Jake Owen

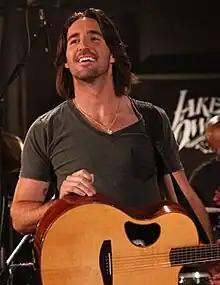
Owen in 2011

Owen released his third studio album, "Barefoot Blue Jean Night", on August 30, 2011. The lead-off single and title track to the album, "Barefoot Blue Jean Night", became his first number one single on the country chart. The album's second single, "Alone with You", was released in October 2011, and like its predecessor, it reached number one on the country chart in April 2012. The album's next two singles, "The One That Got Away" and "Anywhere with You", both reached number one on the Country Airplay chart. Owen toured with Keith Urban in 2011 on his Get Closer World Tour.